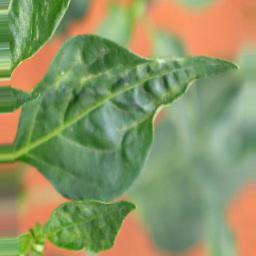
Label: mites_and_trips